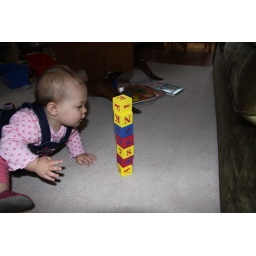
towers can't exist in our house